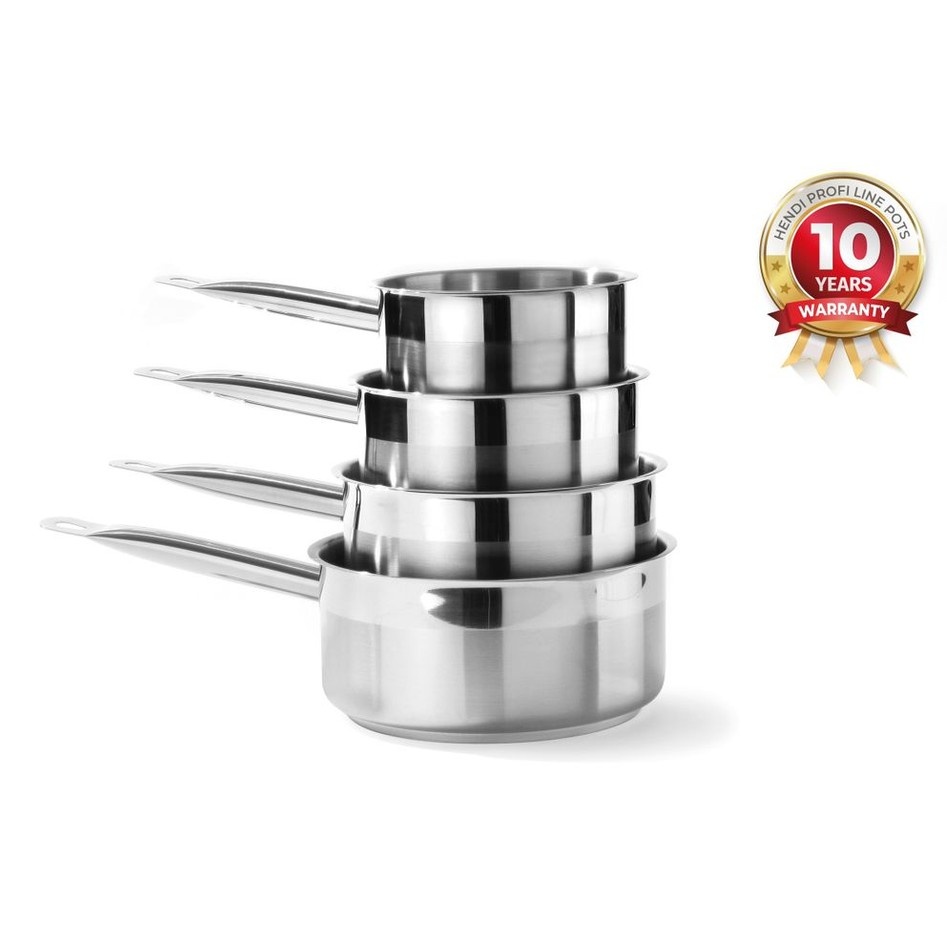
Kasserolle - ohne Deckel, HENDI, Profi Line, 3L, ⌀200x(H)90mm
Mit langem Edelstahlhohlgriff.
Brand: HENDI
Category: Home & Garden > Kitchen & Dining > Cookware & Bakeware > Cookware > Saucepans